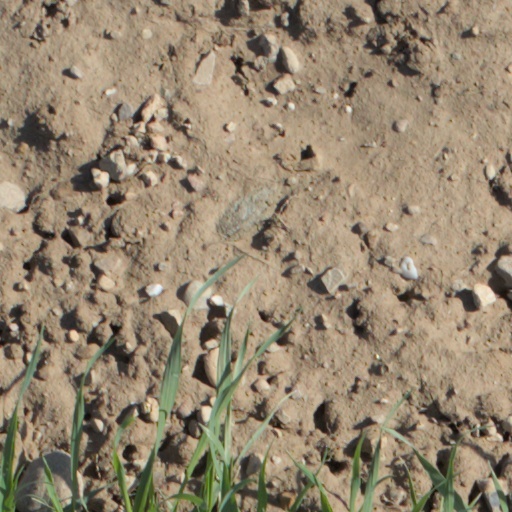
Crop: wheat